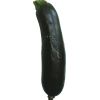
Label: Zucchini dark 1